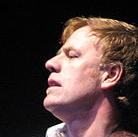
Age: 47